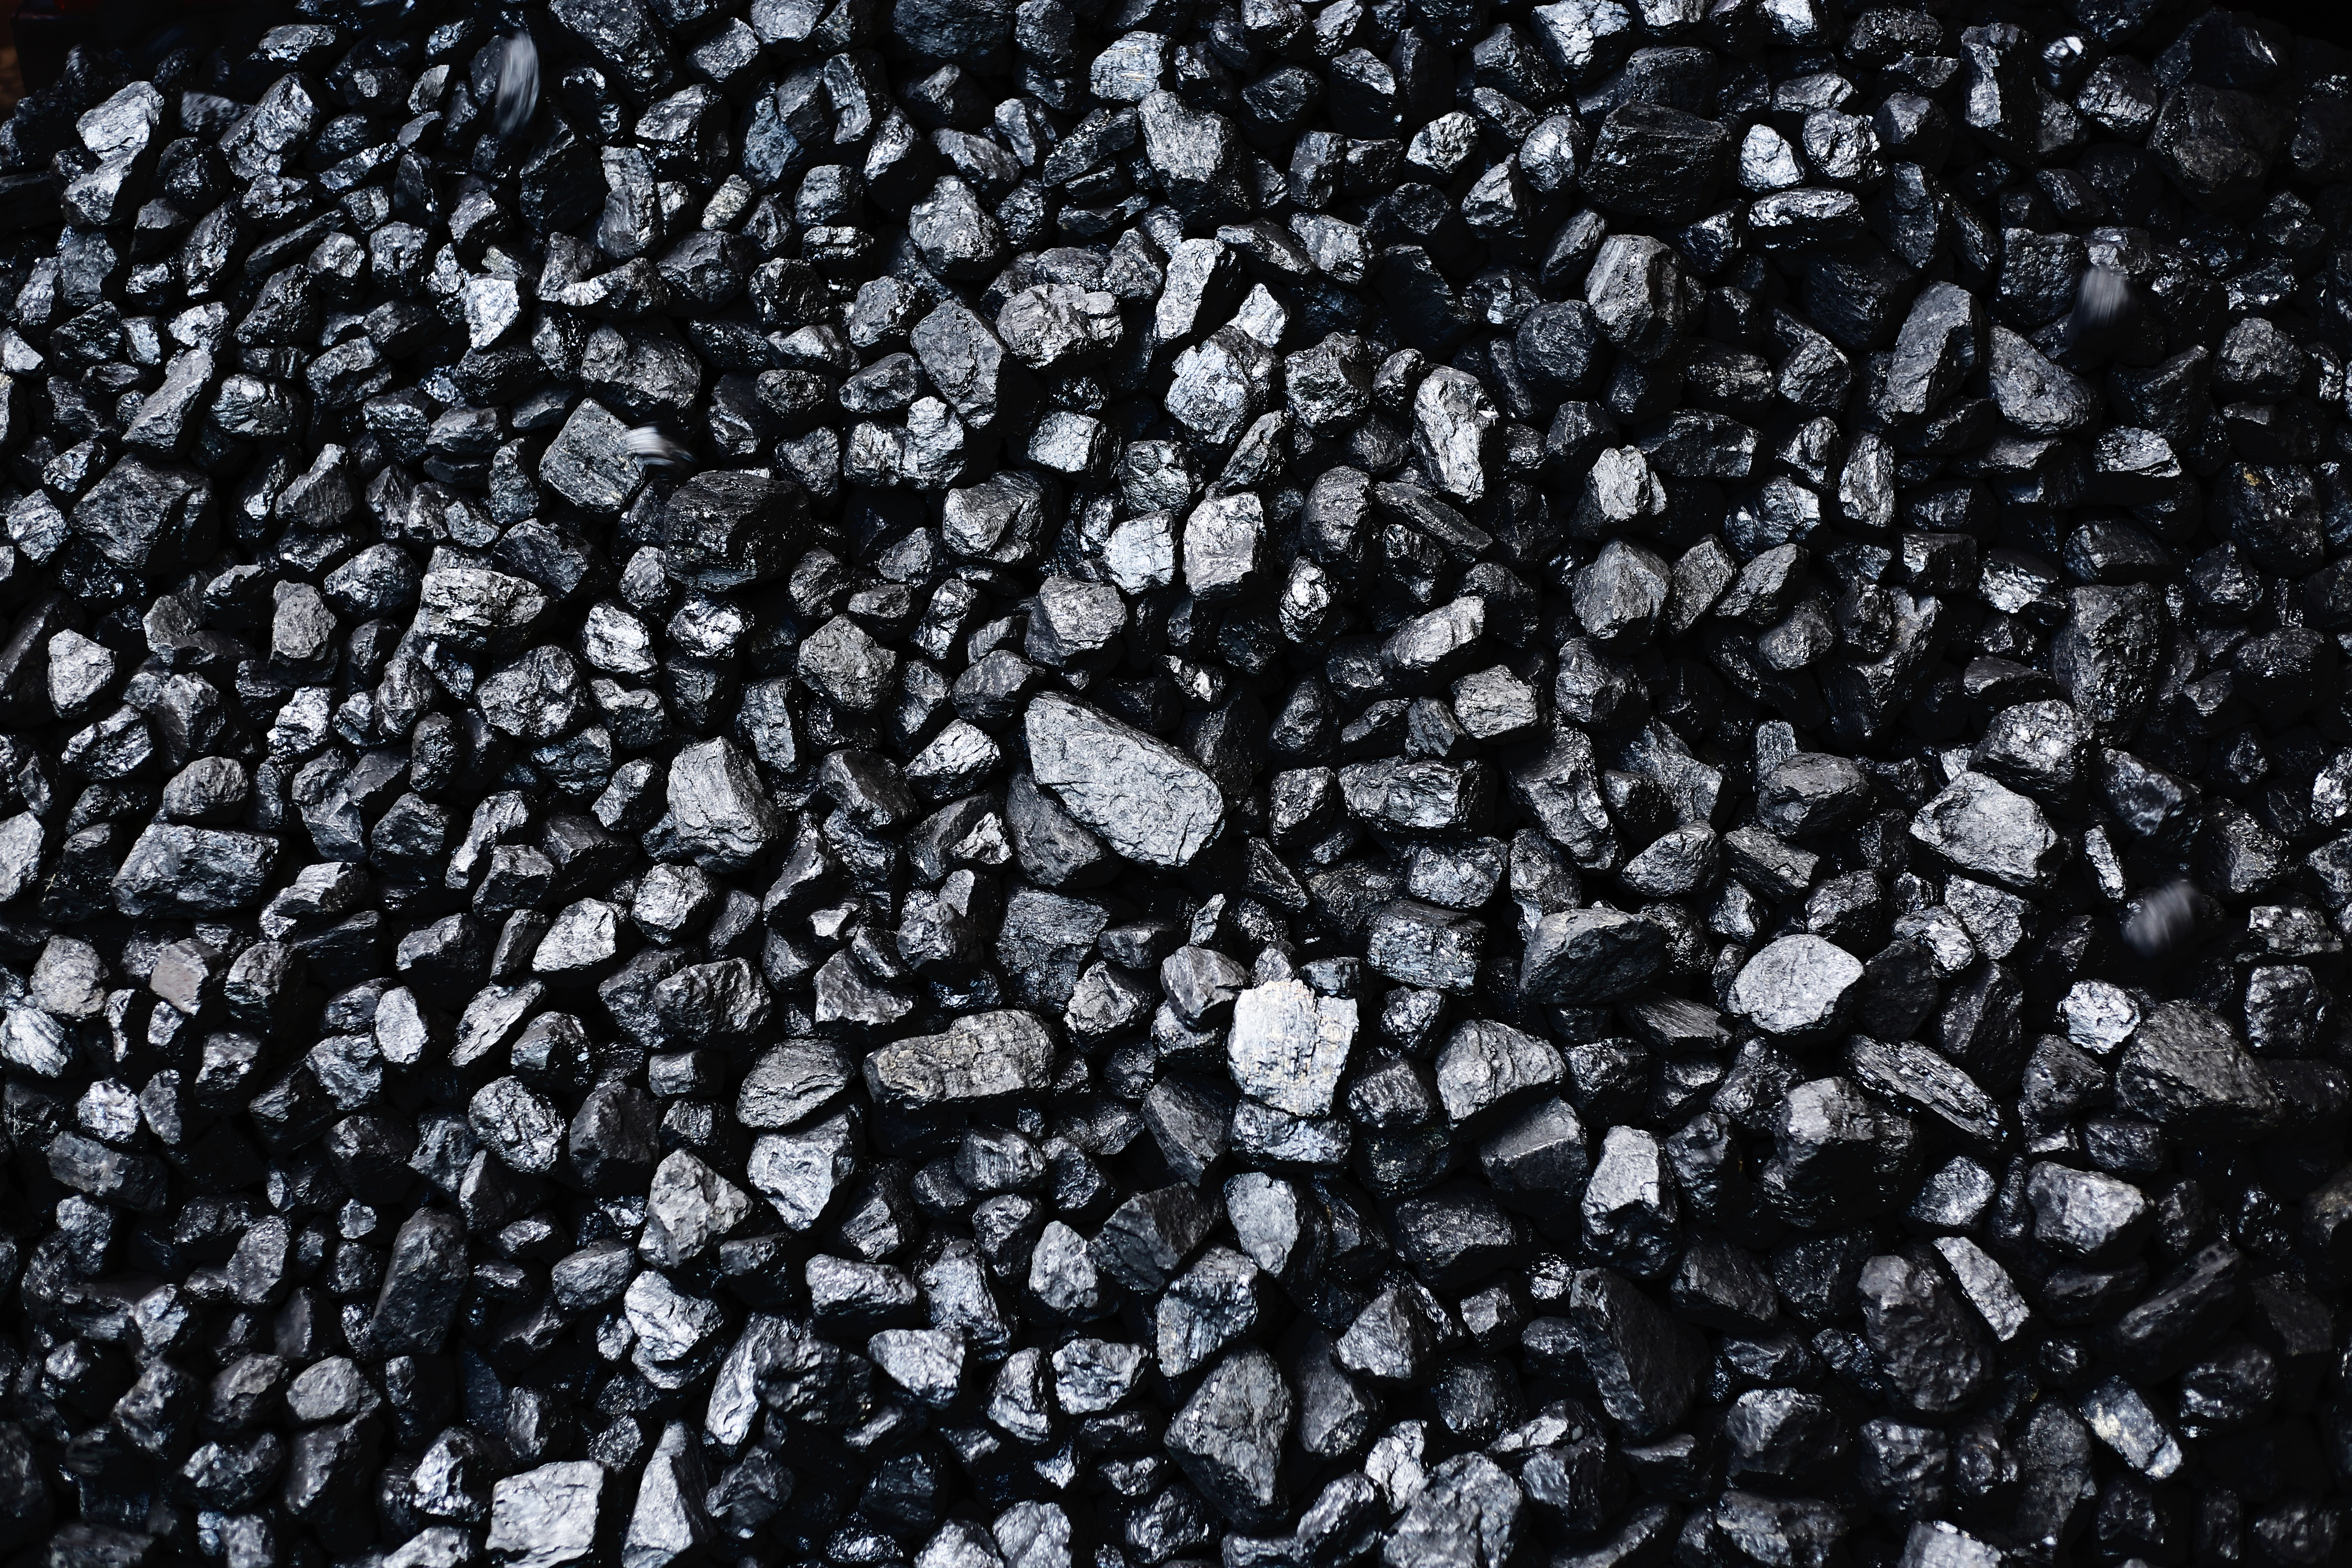
coal, fuel, dark, ecology, old, pile, winter, reserve, background, toxic, carbon dioxide, black, black and white, rock, monochrome photography, monochrome, material, gravel, charcoal